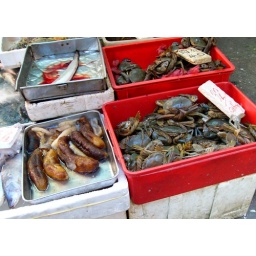
street market in hong kong